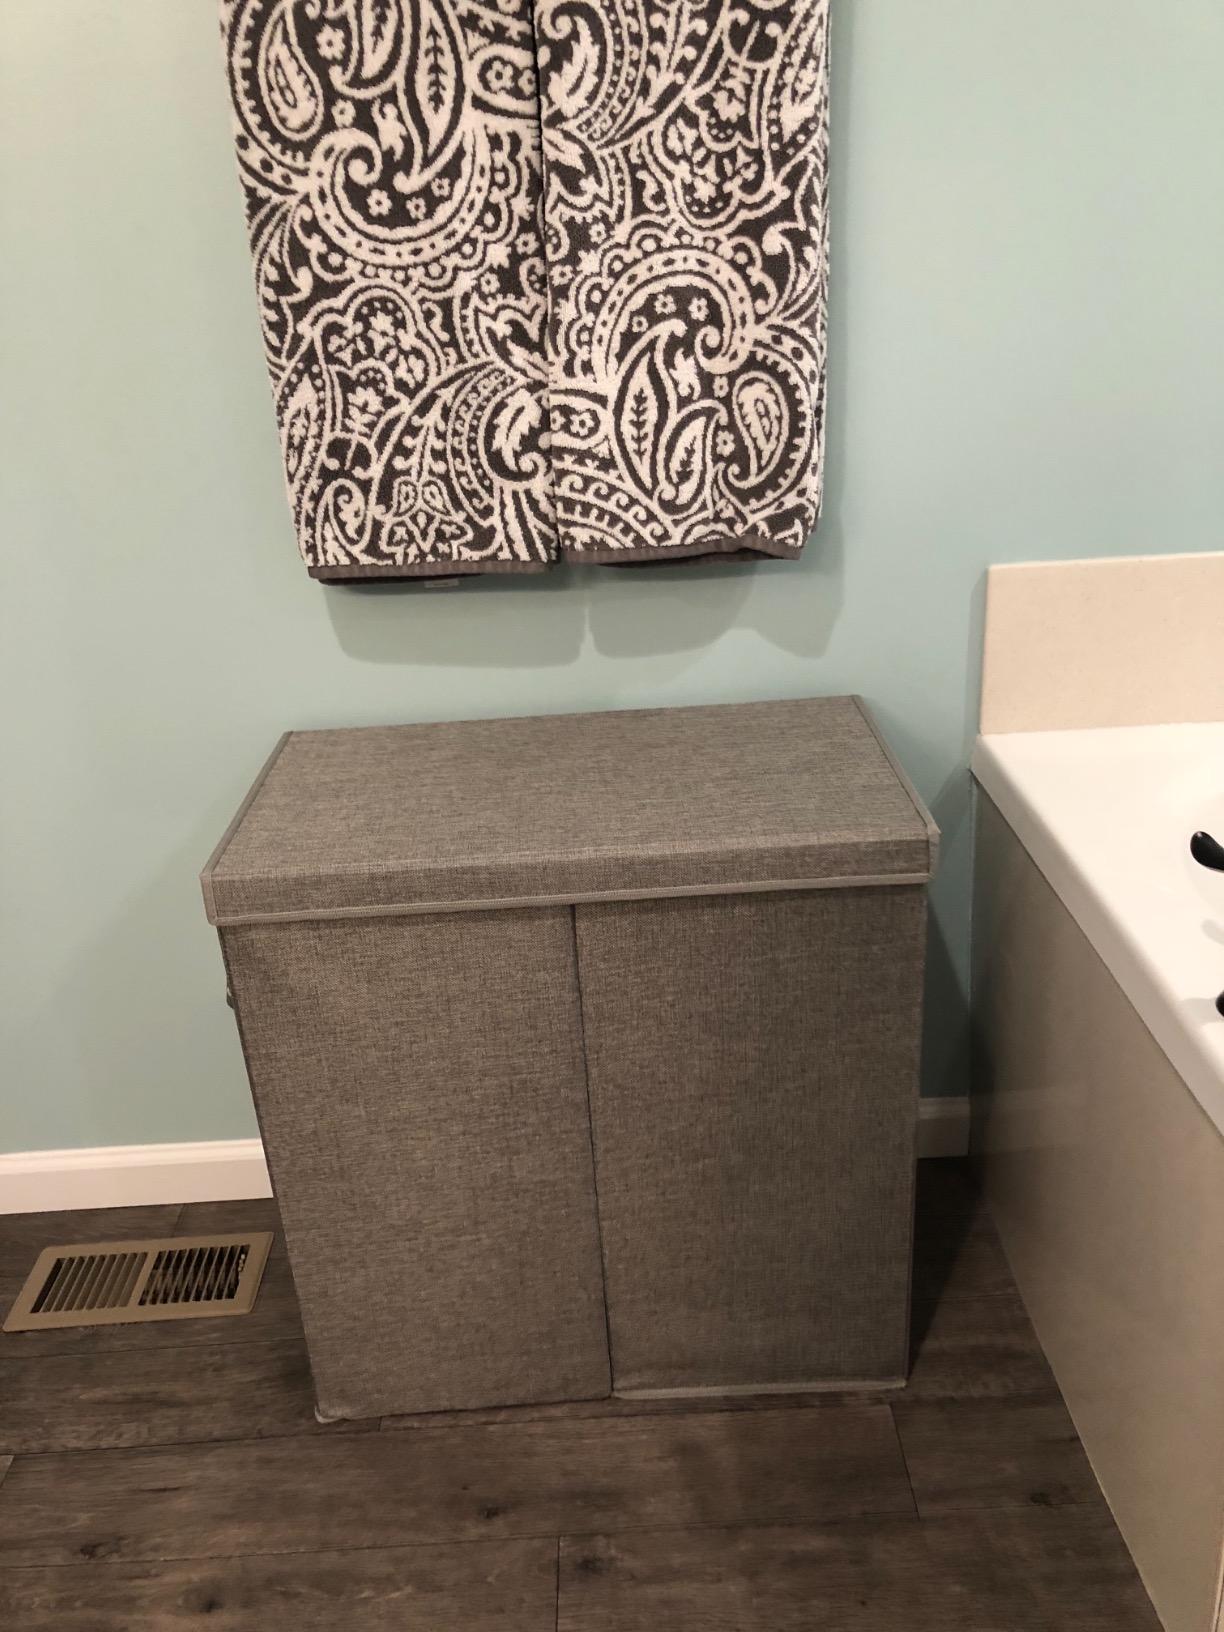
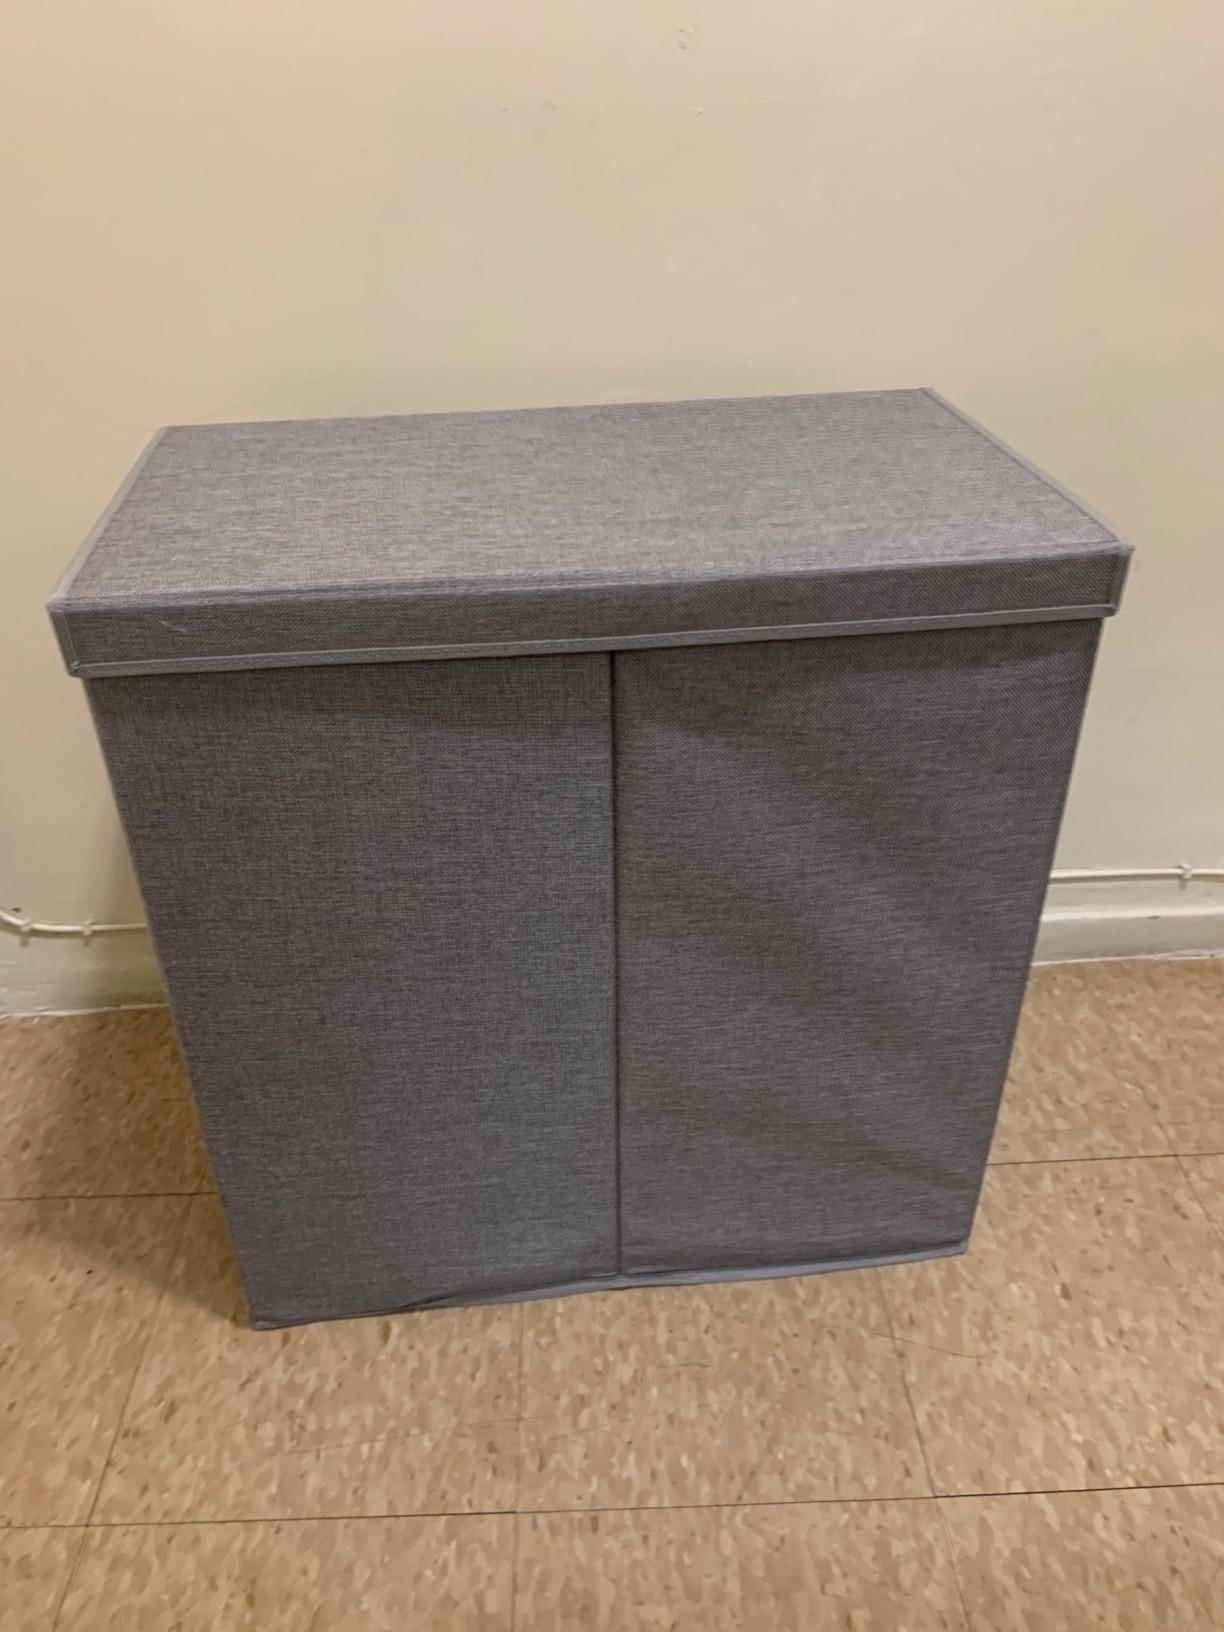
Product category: items_hamper
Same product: yes